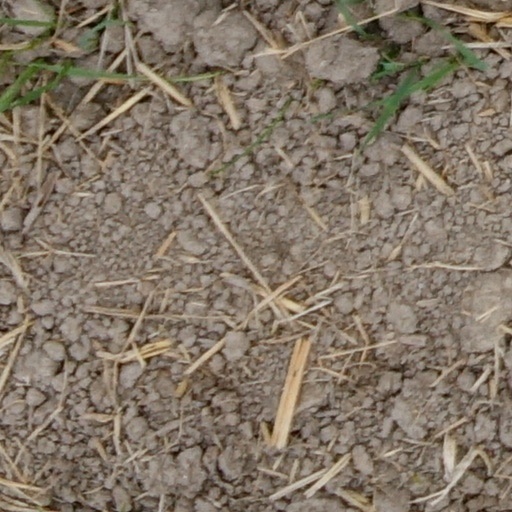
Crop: wheat